Charleston International Airport

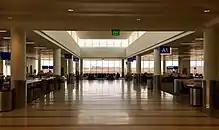
Interior of Concourse A

The current airline terminal completed a three-year, $200 million redevelopment project in 2016 which added five gates and significantly renovated the interior appearance of the facility. The original terminal was built in 1985 and was designed by Howard Needles Tammen & Bergendoff, Davis & Floyd, Inc., and Lucas & Stubbs.